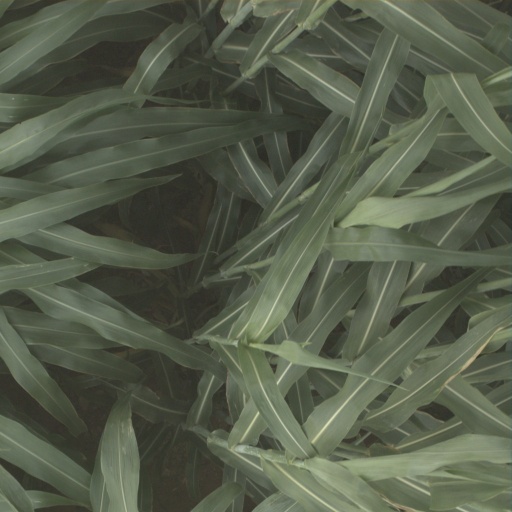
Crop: sorghum